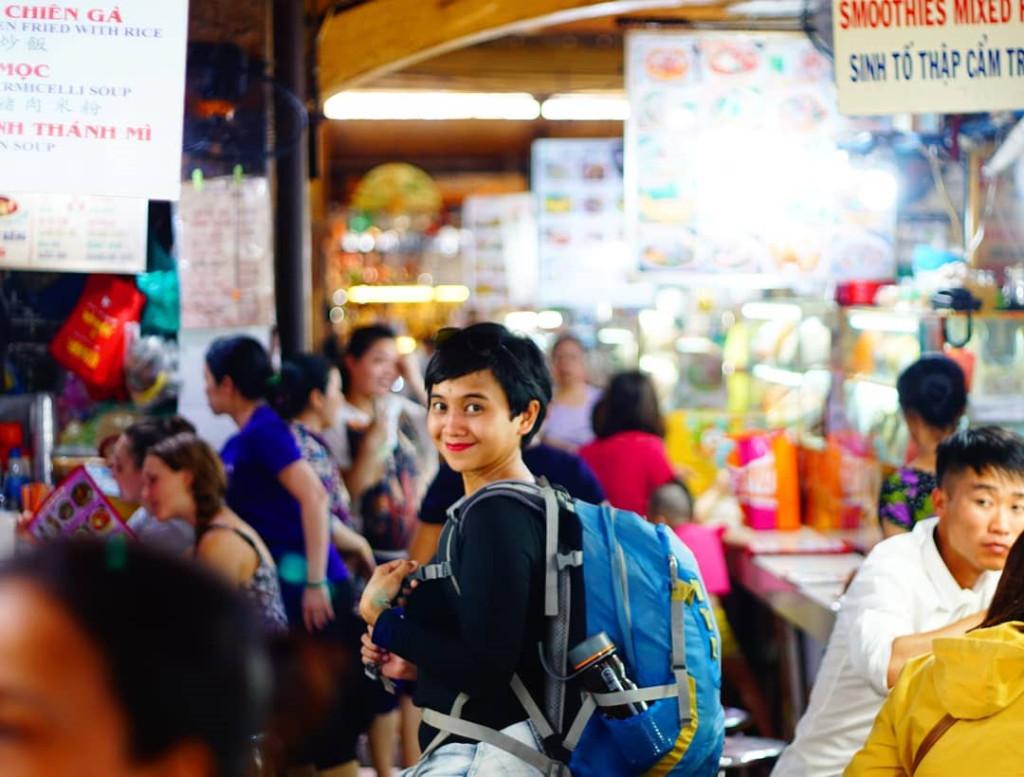
có một người phụ nữ đeo túi màu xanh đang mỉm cười